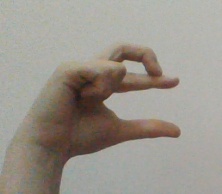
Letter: thal